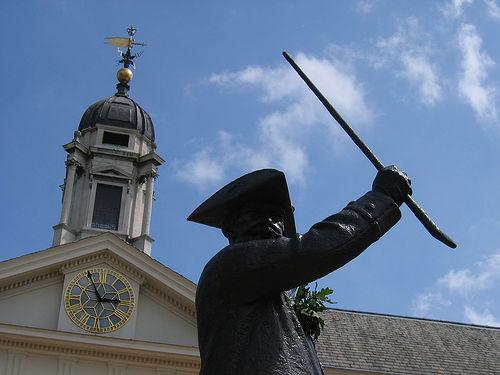
Weather: sun or clear